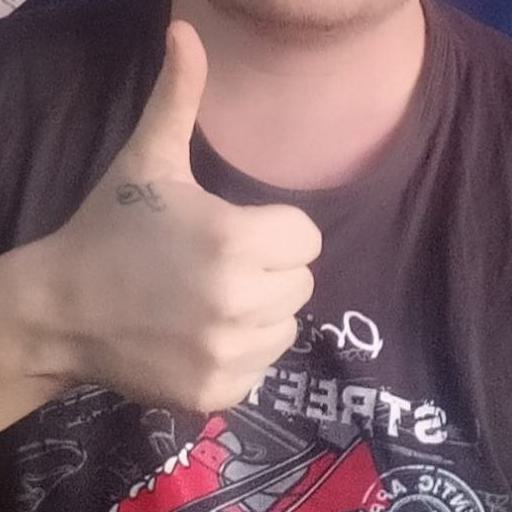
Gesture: like